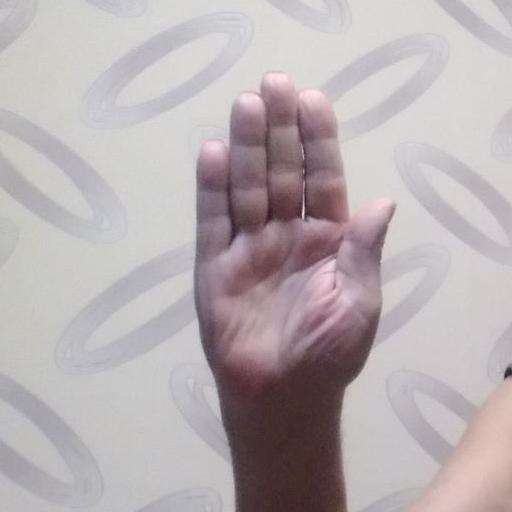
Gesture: stop